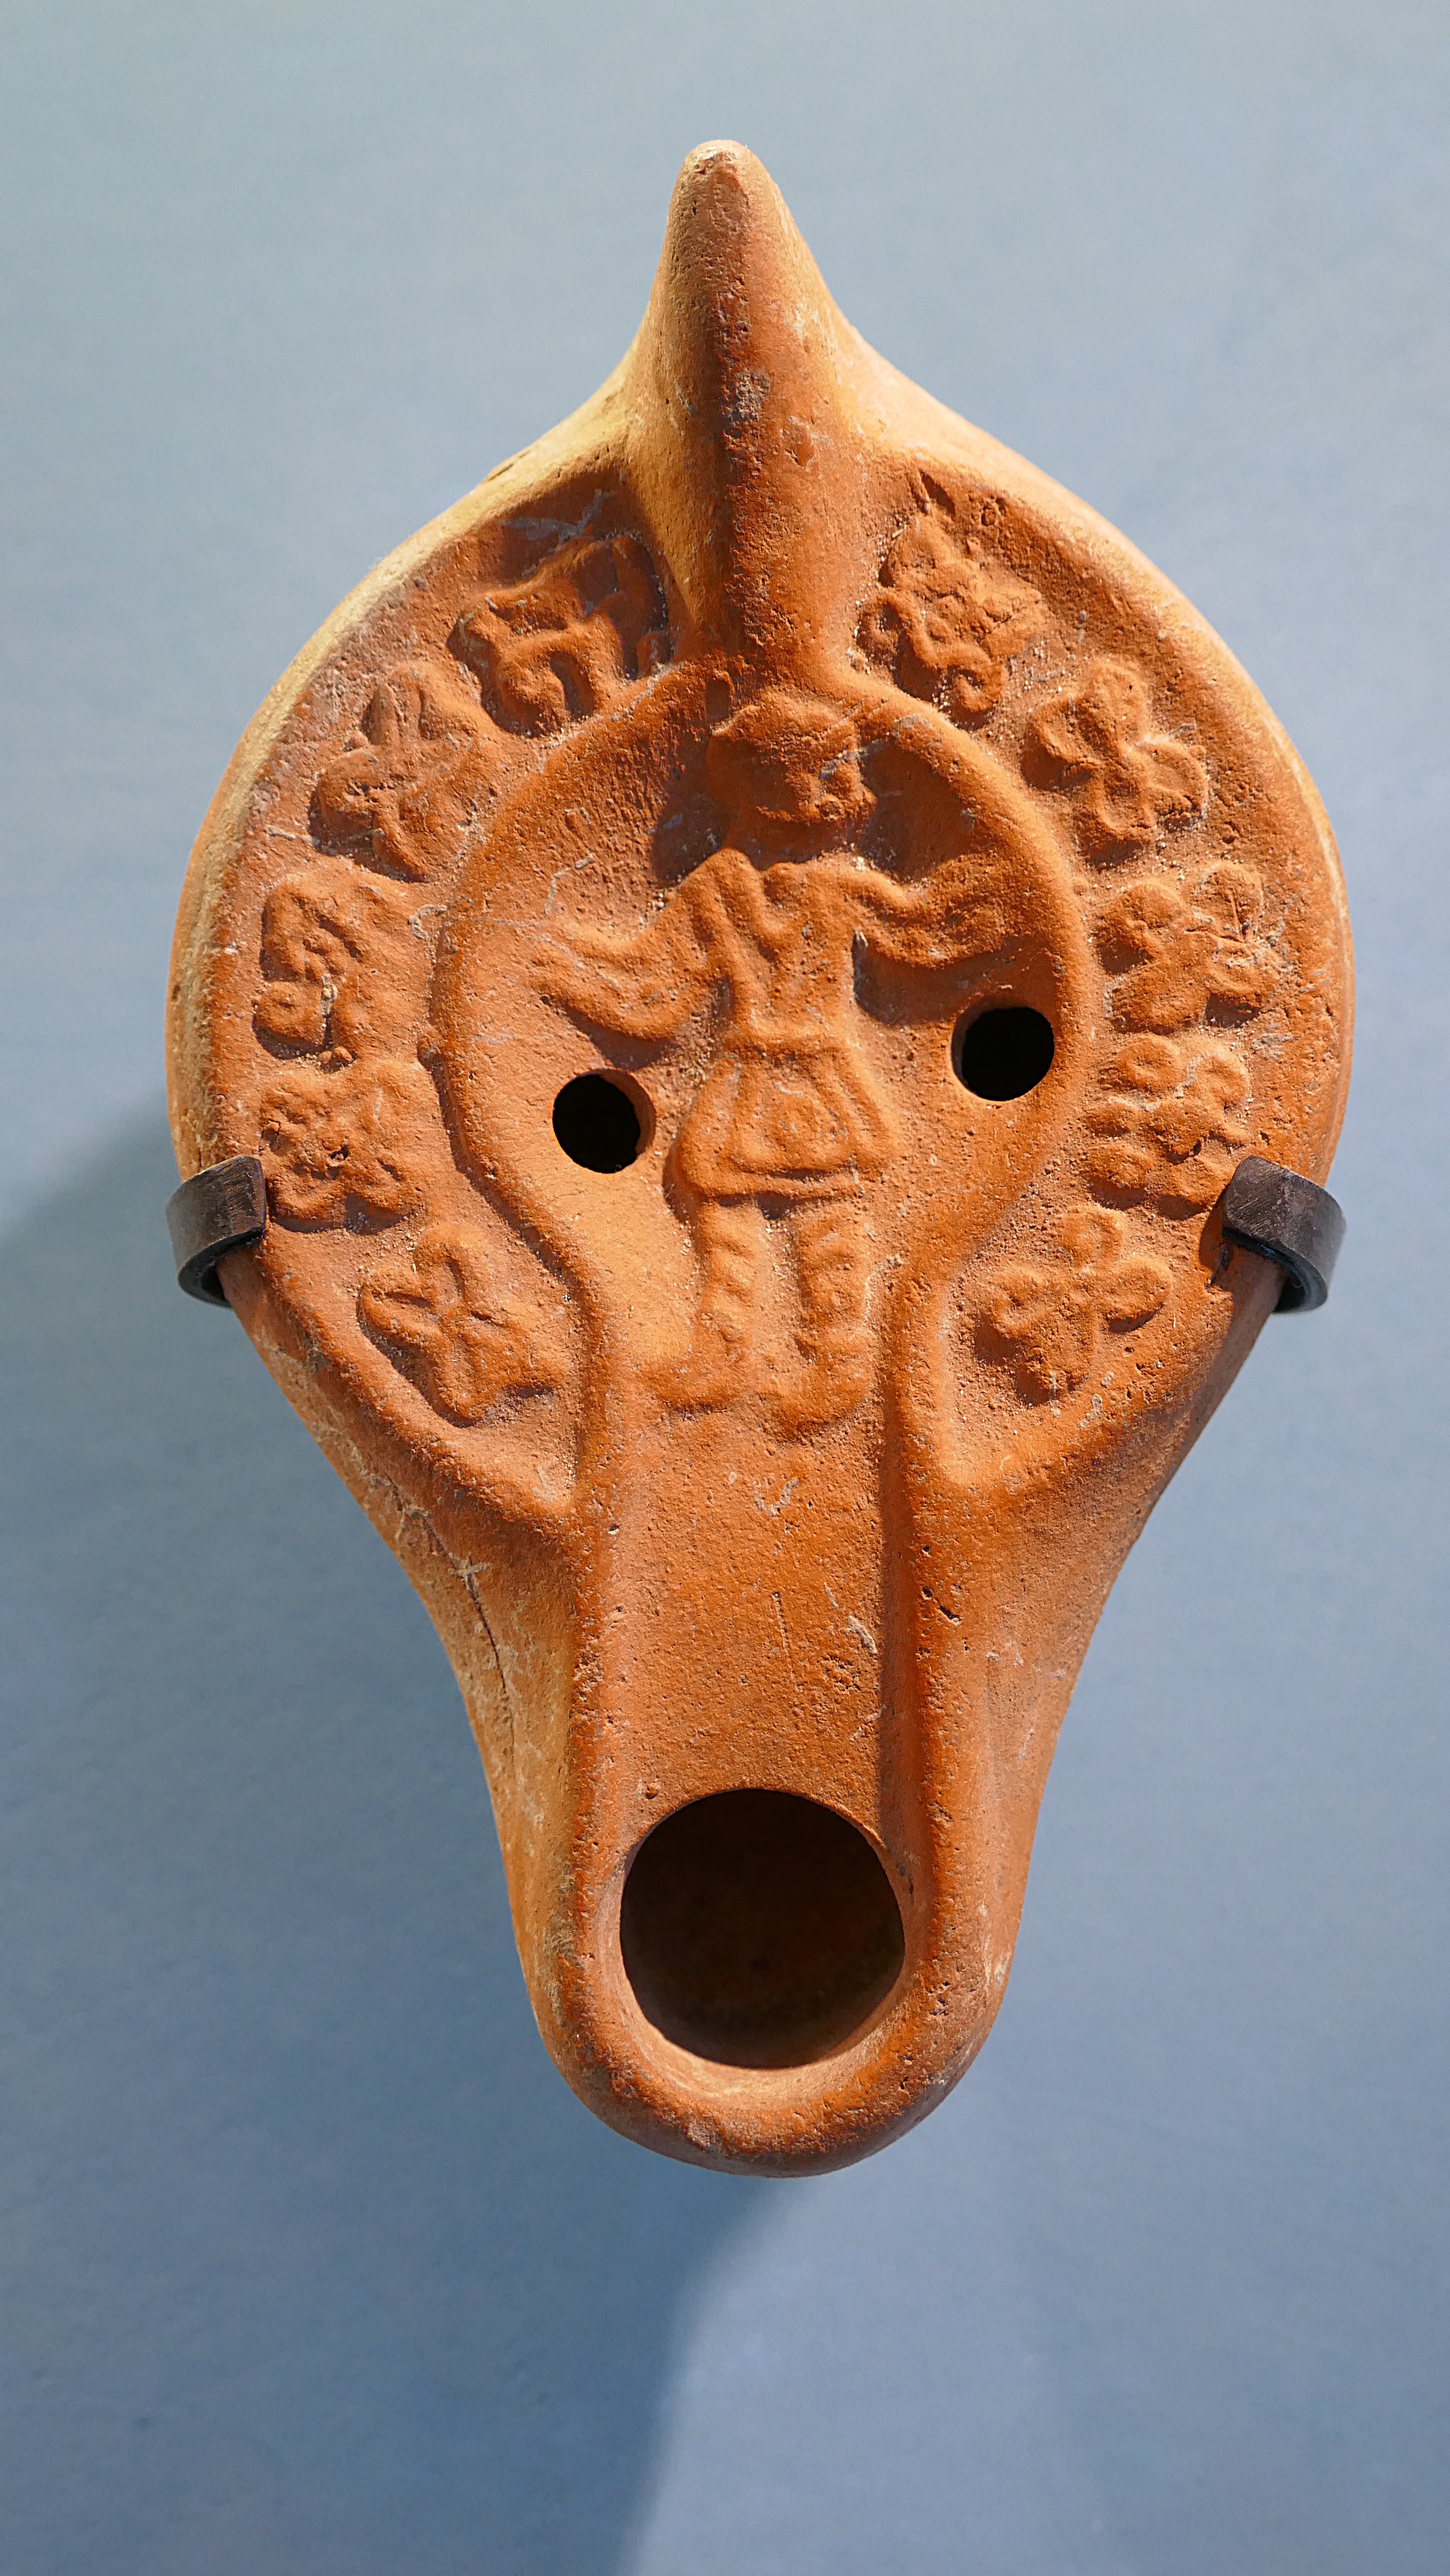
museum, ceramic, ancient, clothing, terracotta, sculpture, nose, art, mask, head, roman, organ, carving, arles, costume, oil lamp, ancient history